Fort de Chillon

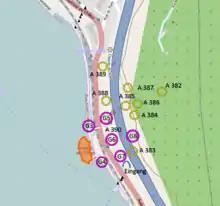
Plan of the fort, with casemates in magenta and tunneled positions in yellow

As a result of the reorganization of Swiss fortifications under the Army 95 program, the fort was deactivated and declared surplus. Chillon was considered for purchase by the Canton of Vaud in 1998 and was briefly opened for public tours, with the intention of making it into a museum. However, the transaction fell through. The town of Chillon waived its rights in 2004, followed by the neighboring town of Veytaux. In 2010 the property was purchased by investors who planned to make the site a wine storage facility and tasting facility. Tours are available.